Community health agent

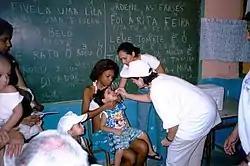
A public health team vaccinating children for polio at Rocinha, a favela in Rio de Janeiro, 2001 (Source: CDC)

Community health agent ("agente comunitário de saúde" or ACS, in Portuguese language) is the title of a specific lay health care worker developed in Brazil by way of PACS (Program of Community Health Workers) in 1991 as part of the construction of the Brazilian Unified Health System established by Constitutional rule in 1988.